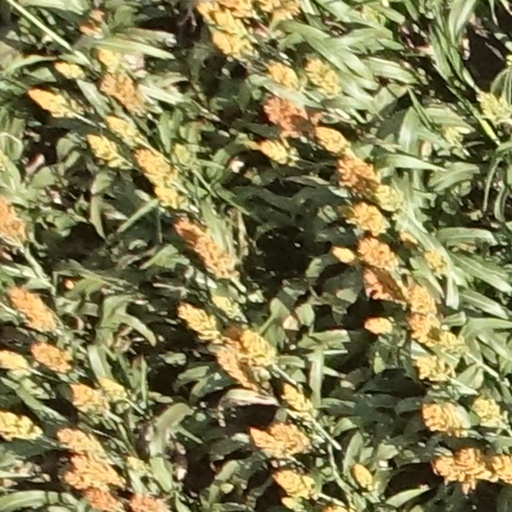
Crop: sorghum